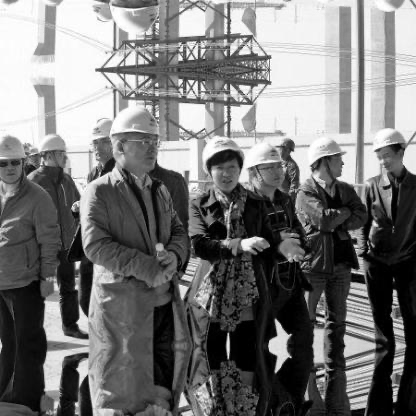
Objects in the image:
label: helmet
label: helmet
label: helmet
label: helmet
label: helmet
label: helmet
label: helmet
label: helmet
label: helmet
label: helmet
label: helmet
label: helmet
label: helmet